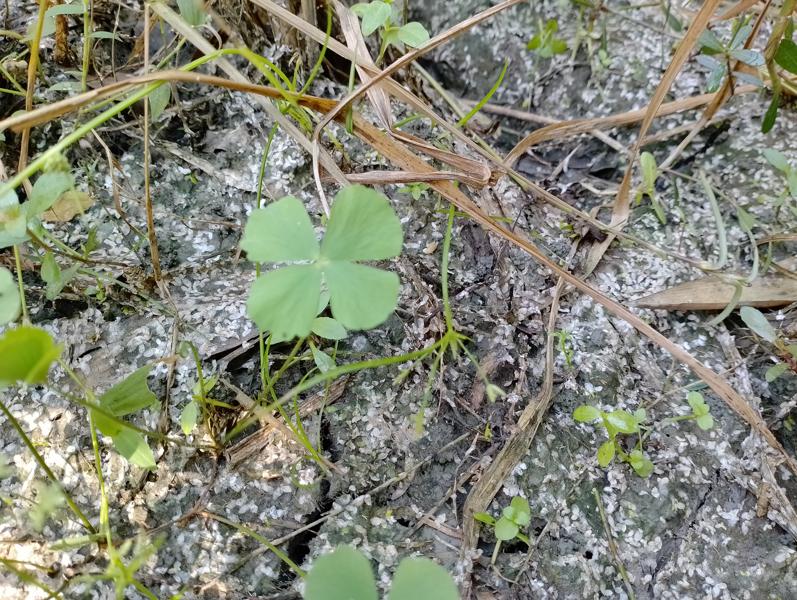
Weed species: Marsilea minuta